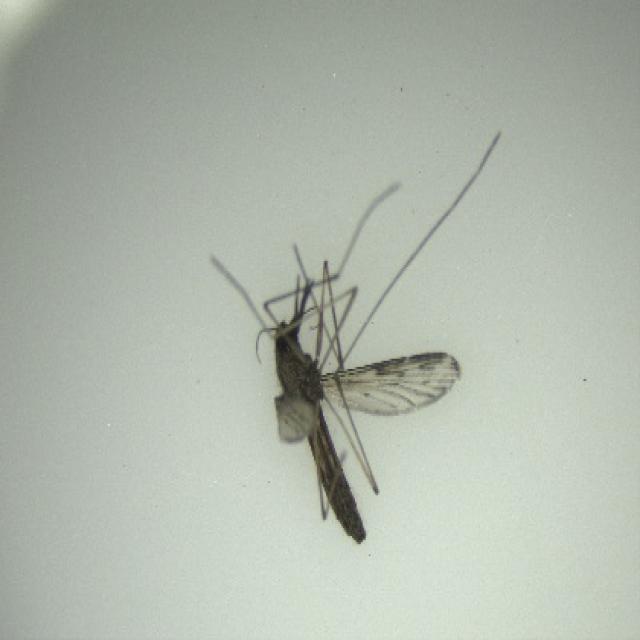
Species: anopheles_sinensis